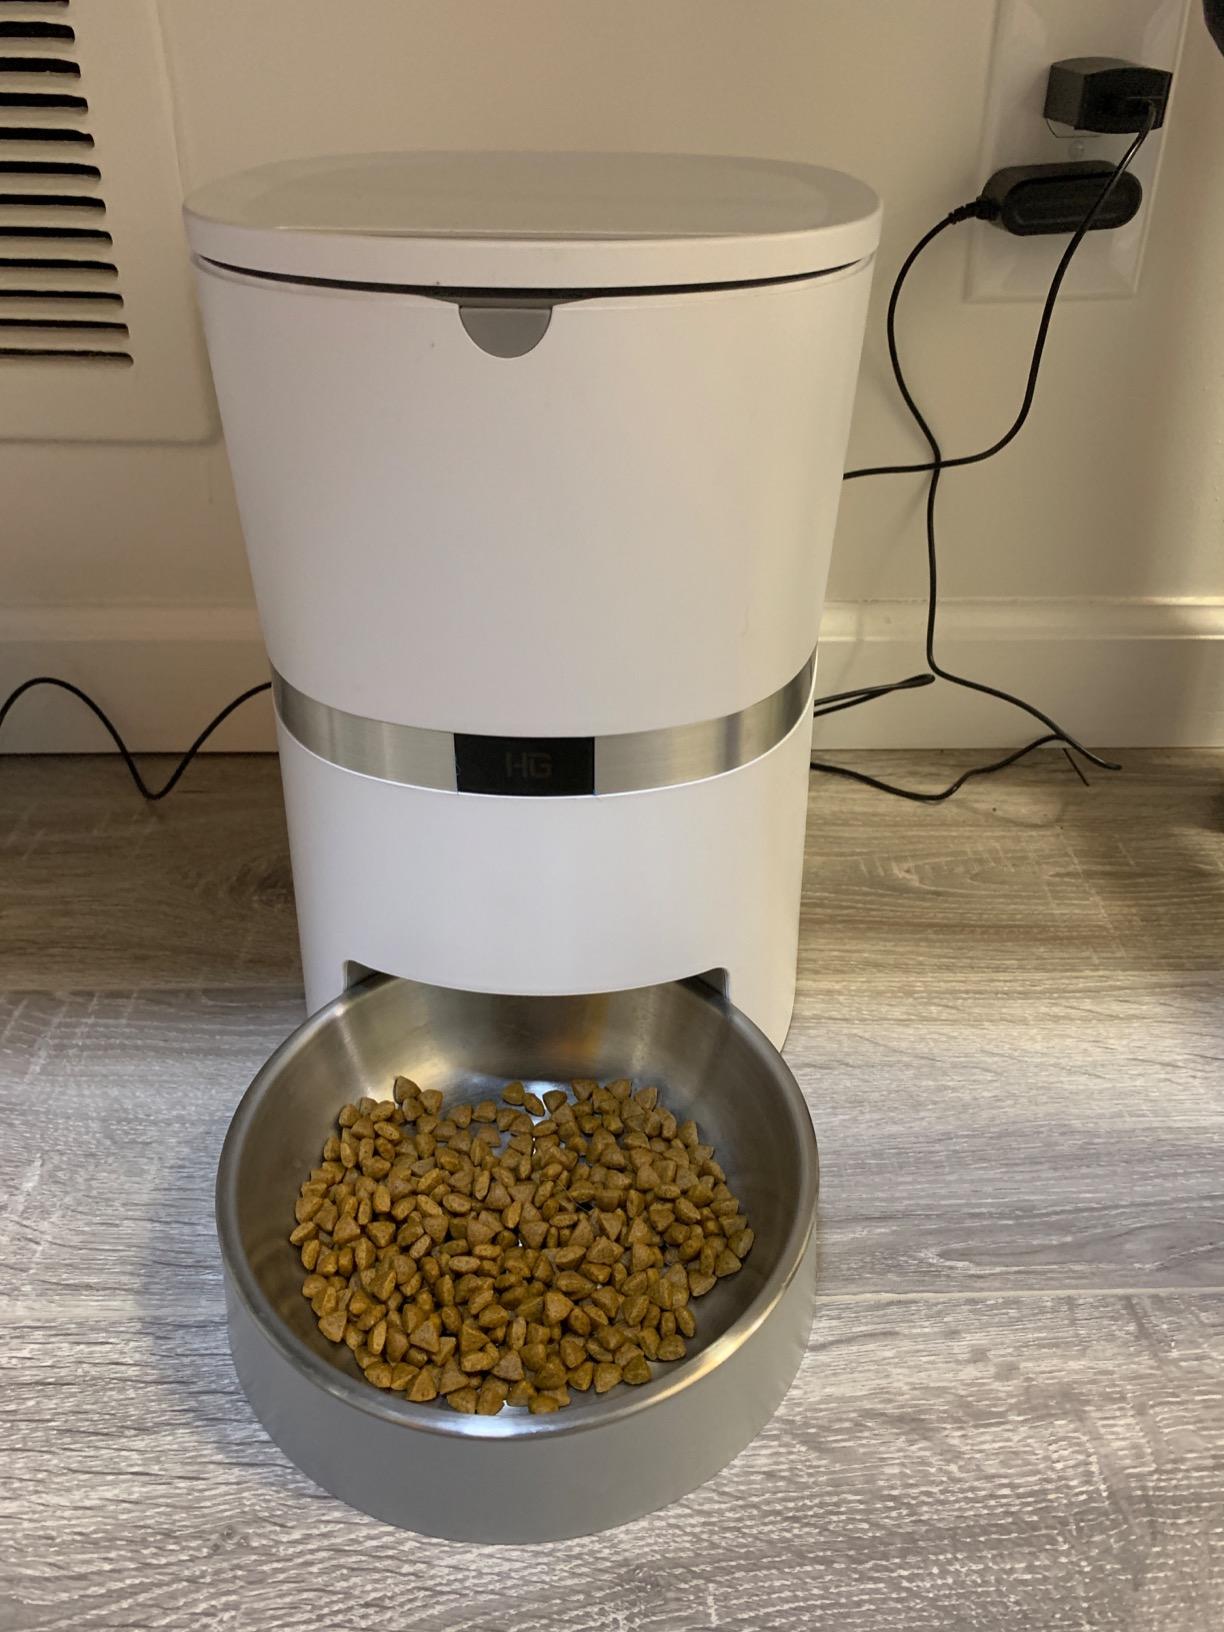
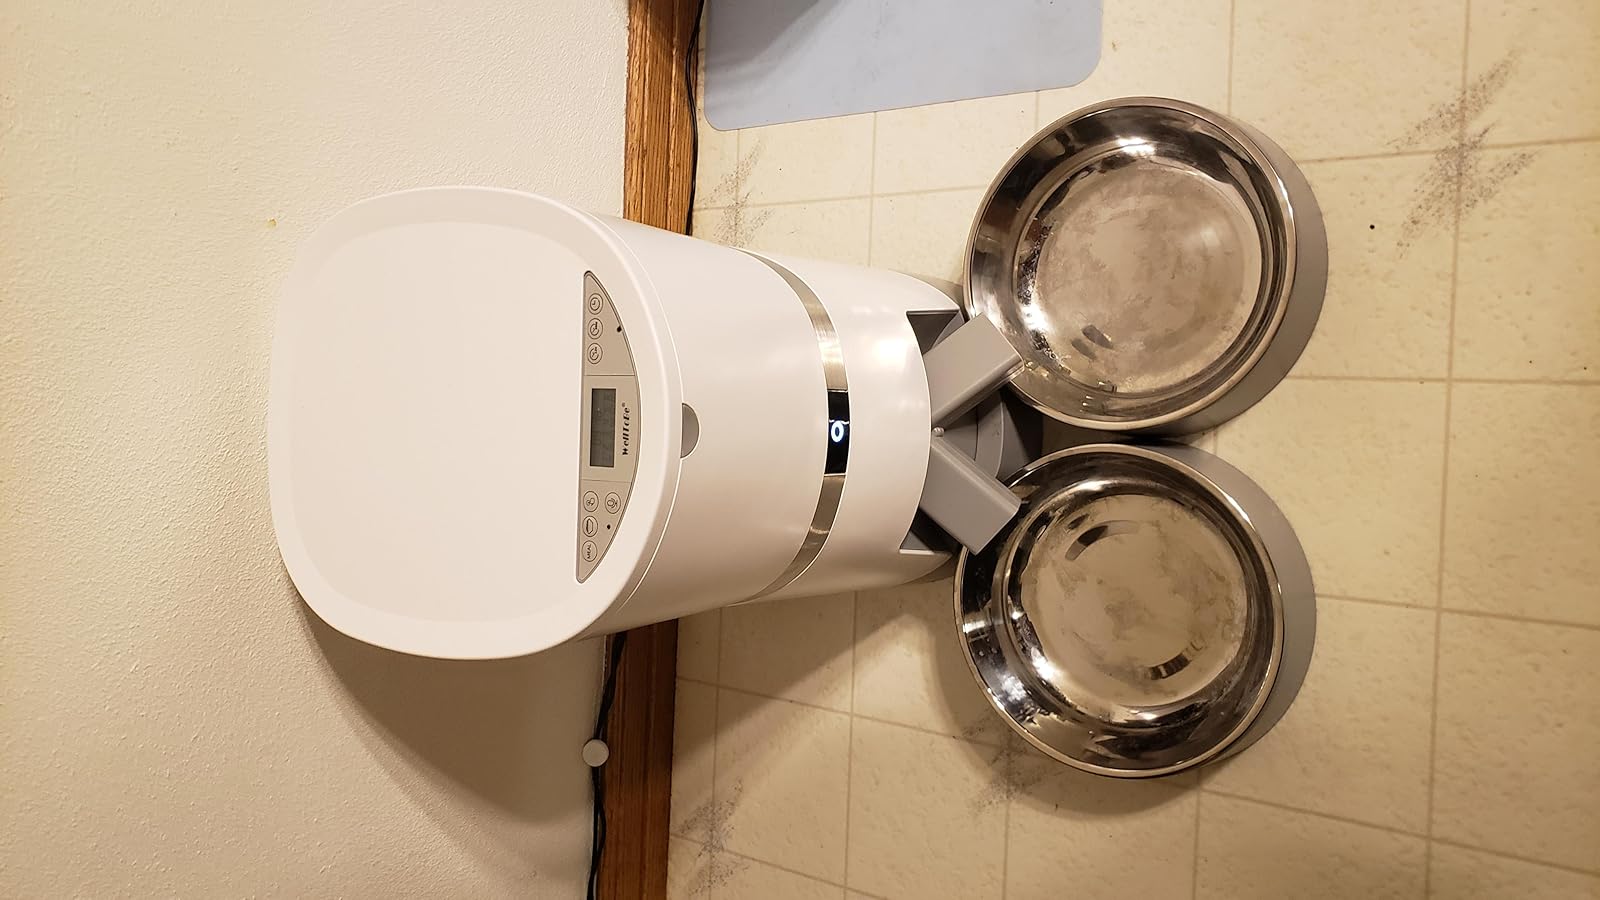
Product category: items_feeder
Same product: no